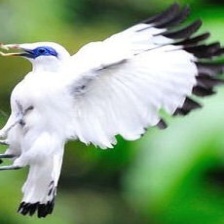
Species: BALI STARLING
Scientific name: LEUCOPSAR ROTHSCHILDI